Joseph F. Knipe

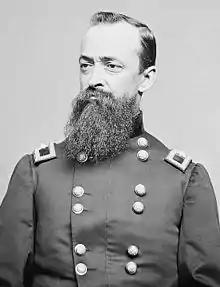
Joseph Farmer Knipe

Joseph Farmer Knipe (March 30, 1823 – August 18, 1901) was a brigadier general in the Union Army during the American Civil War. His troops won a decisive victory in late 1864 that helped clear Tennessee of Confederates during the Franklin-Nashville Campaign.